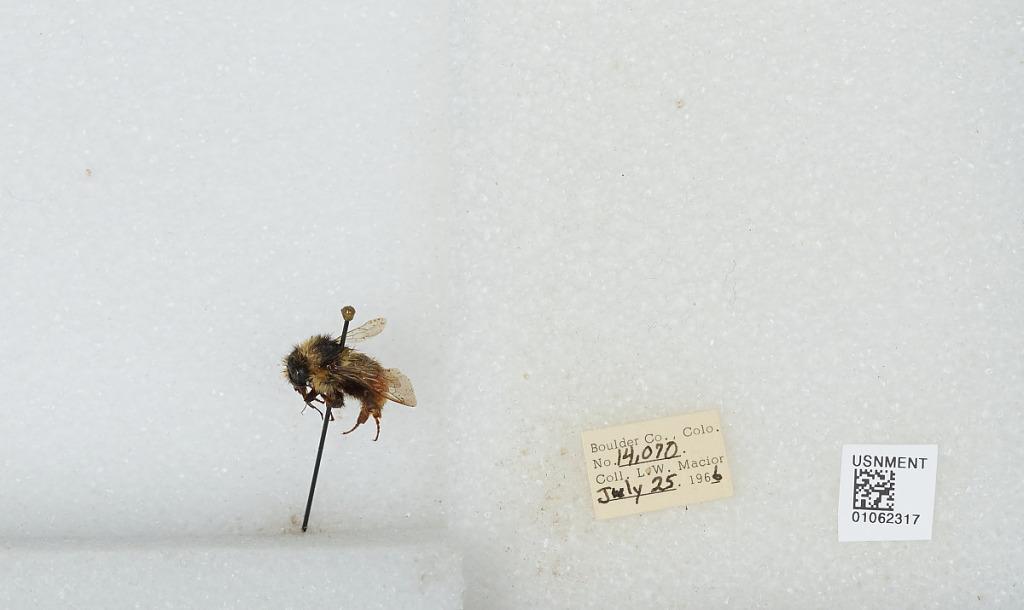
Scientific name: Bombus (Pyrobombus) bifarius Cresson
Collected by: L. Macior
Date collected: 1966-7-25
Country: United States
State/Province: Colorado
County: Boulder
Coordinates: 40.0017, -105.308